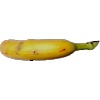
Label: banana_lady_finger